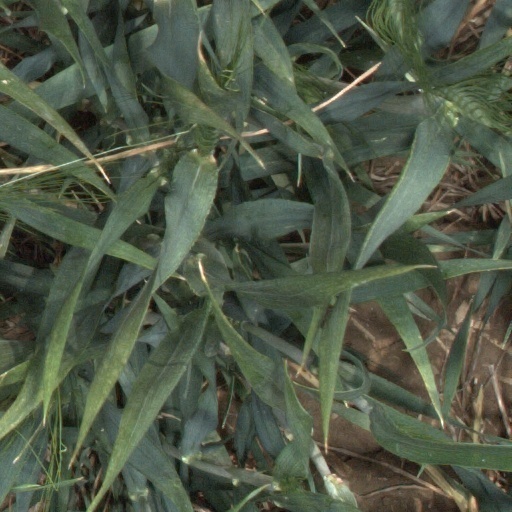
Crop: wheat